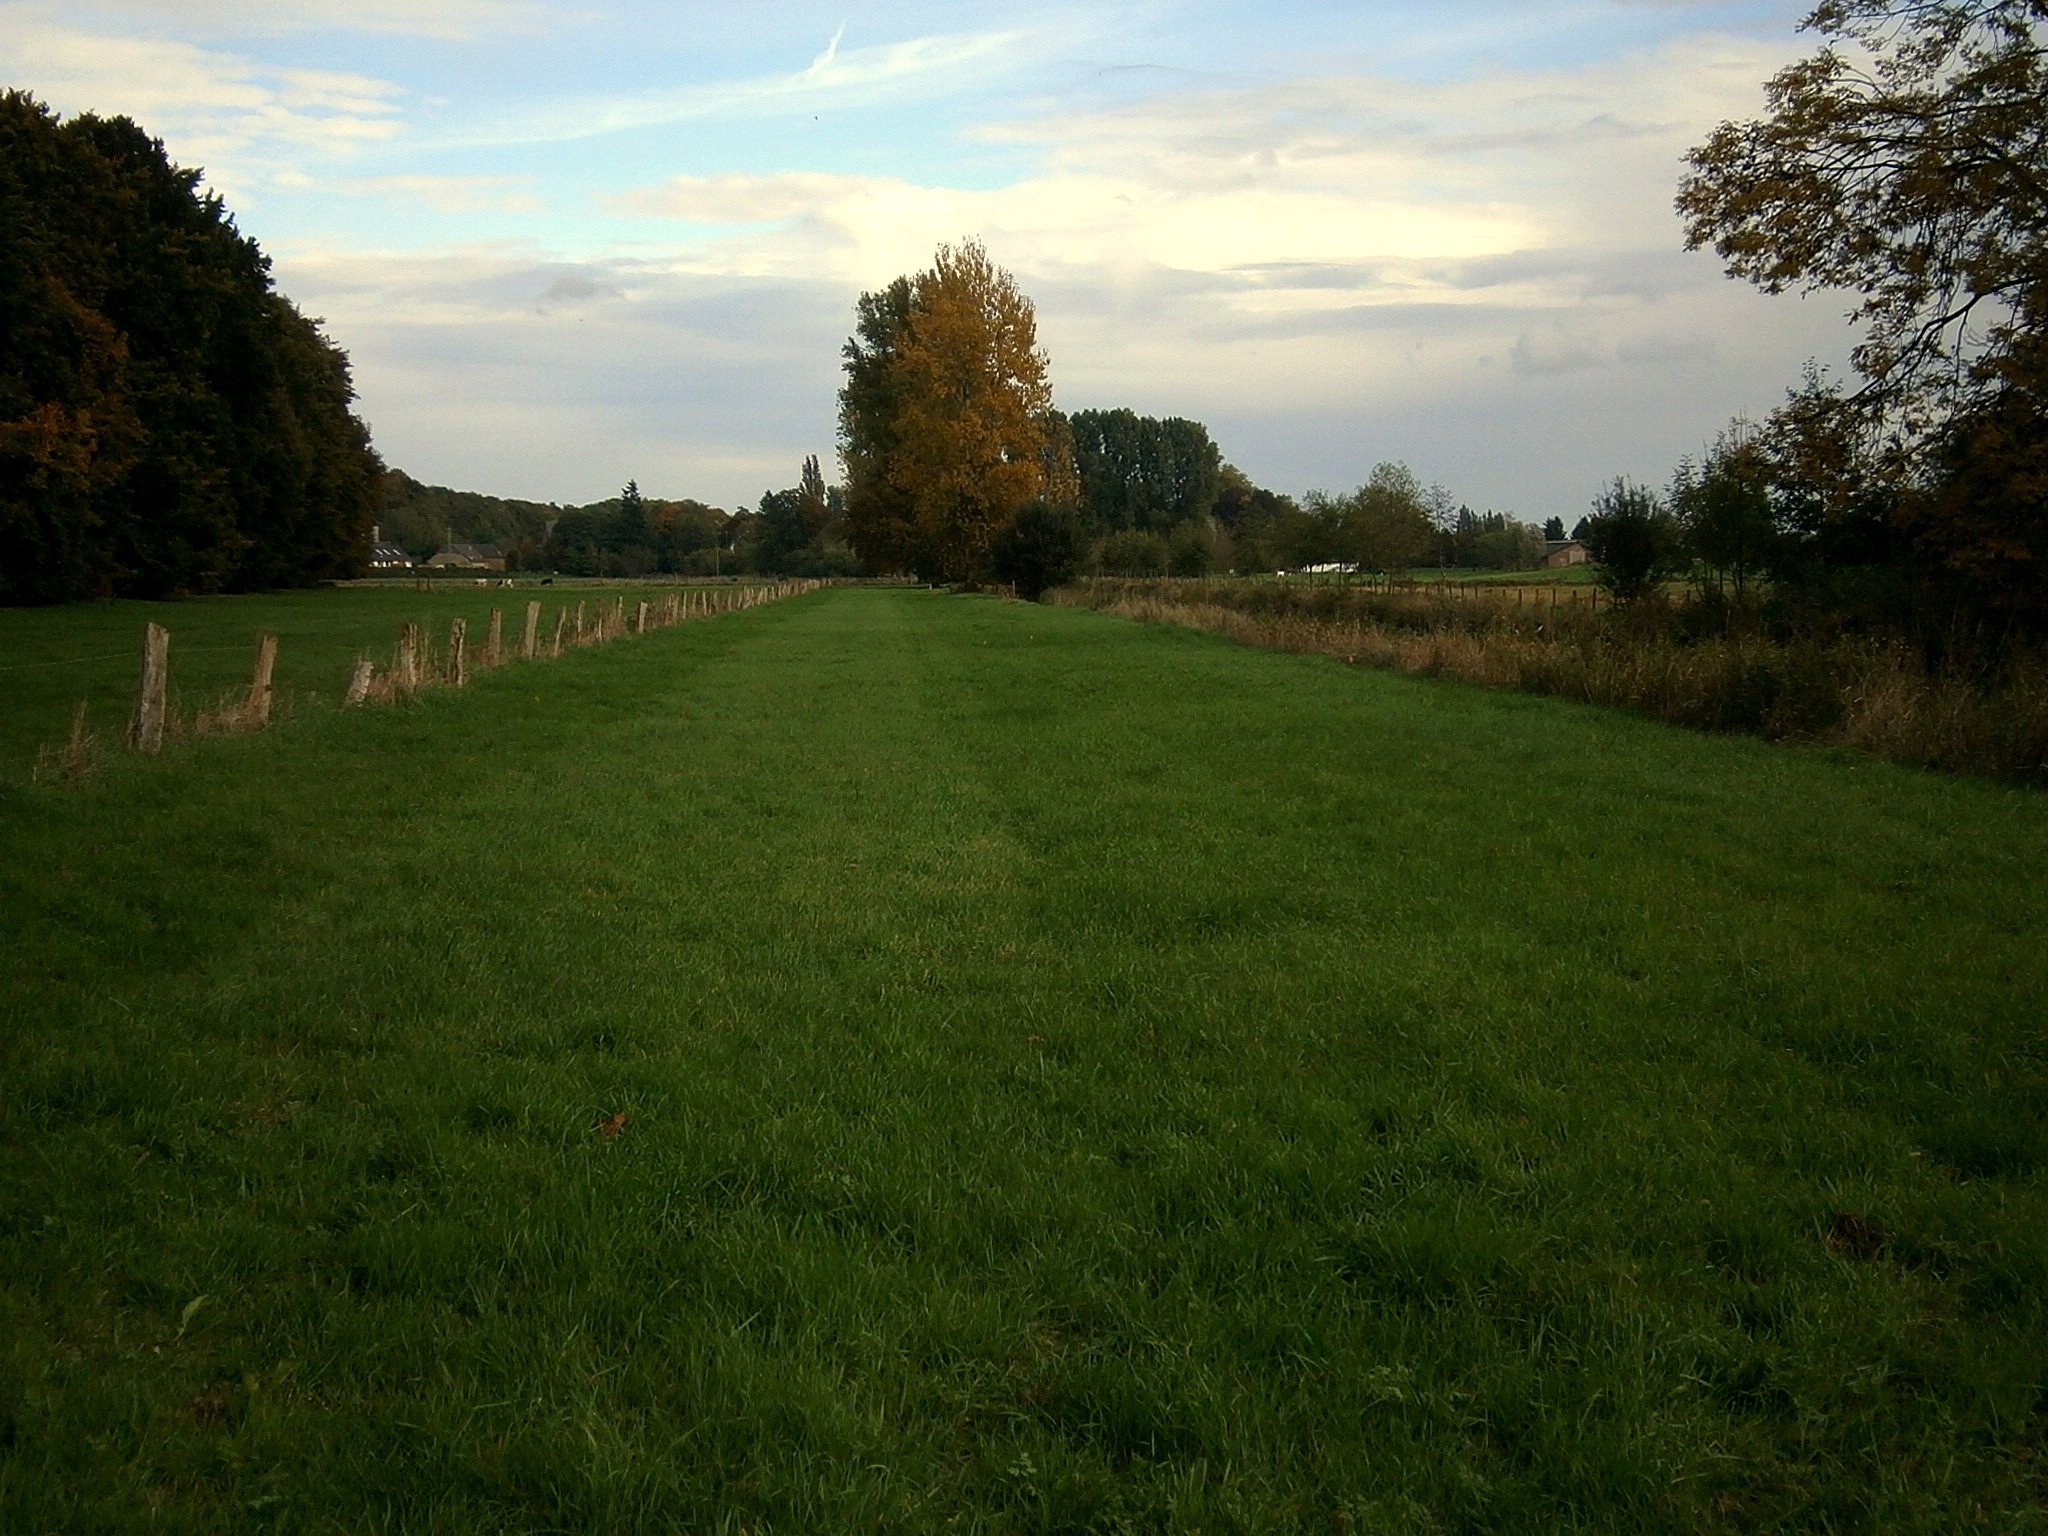
landscape, tree, nature, grass, fence, cloud, sky, wood, field, farm, lawn, meadow, prairie, hill, atmosphere, green, pasture, autumn, blue, rest, plain, trees, clouds, grassland, woodland, habitat, rural area, natural environment, grass family, woody plant